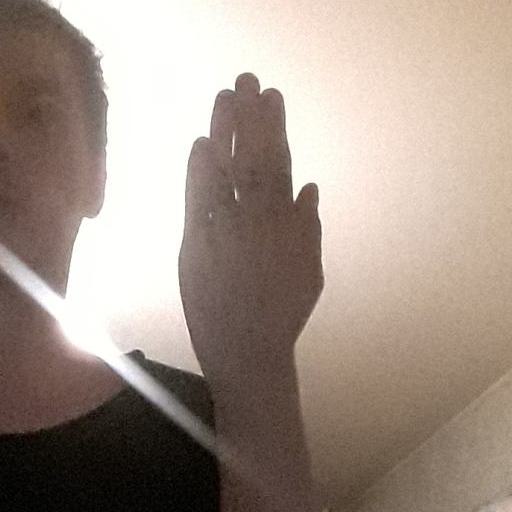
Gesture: stop_inverted